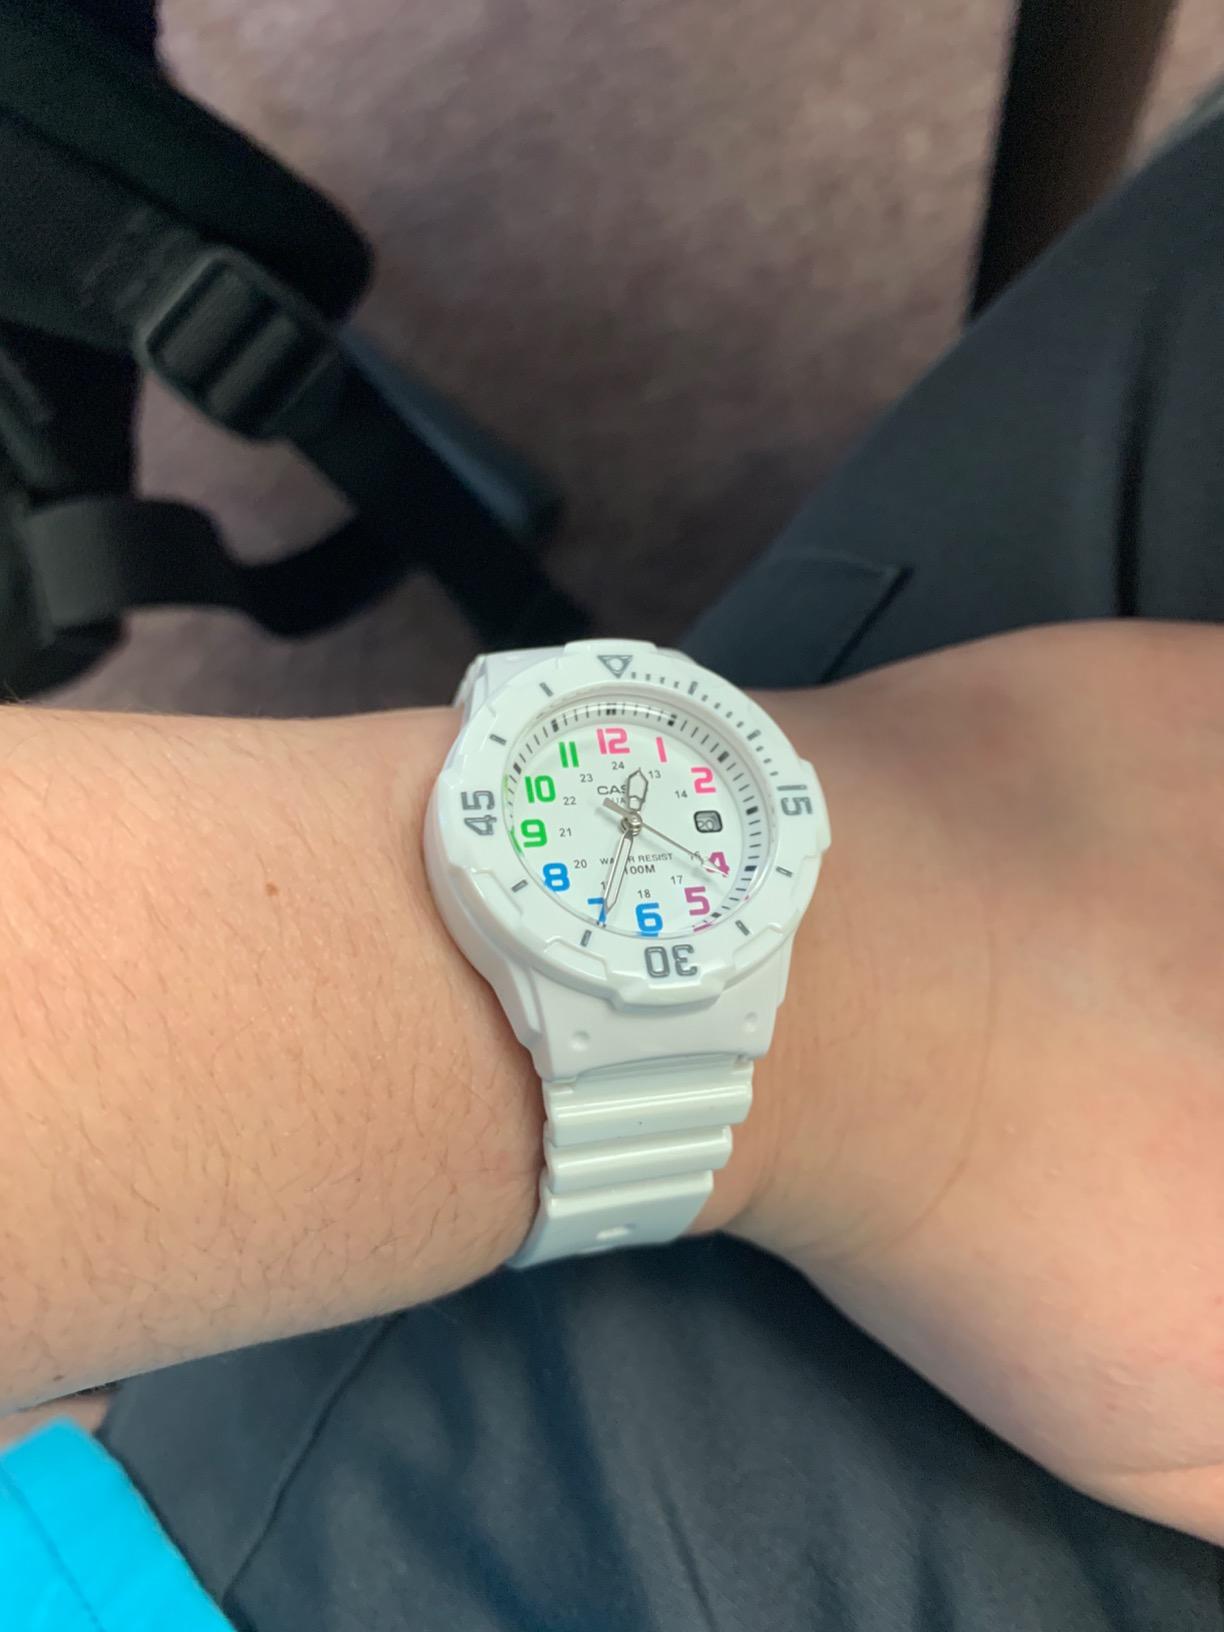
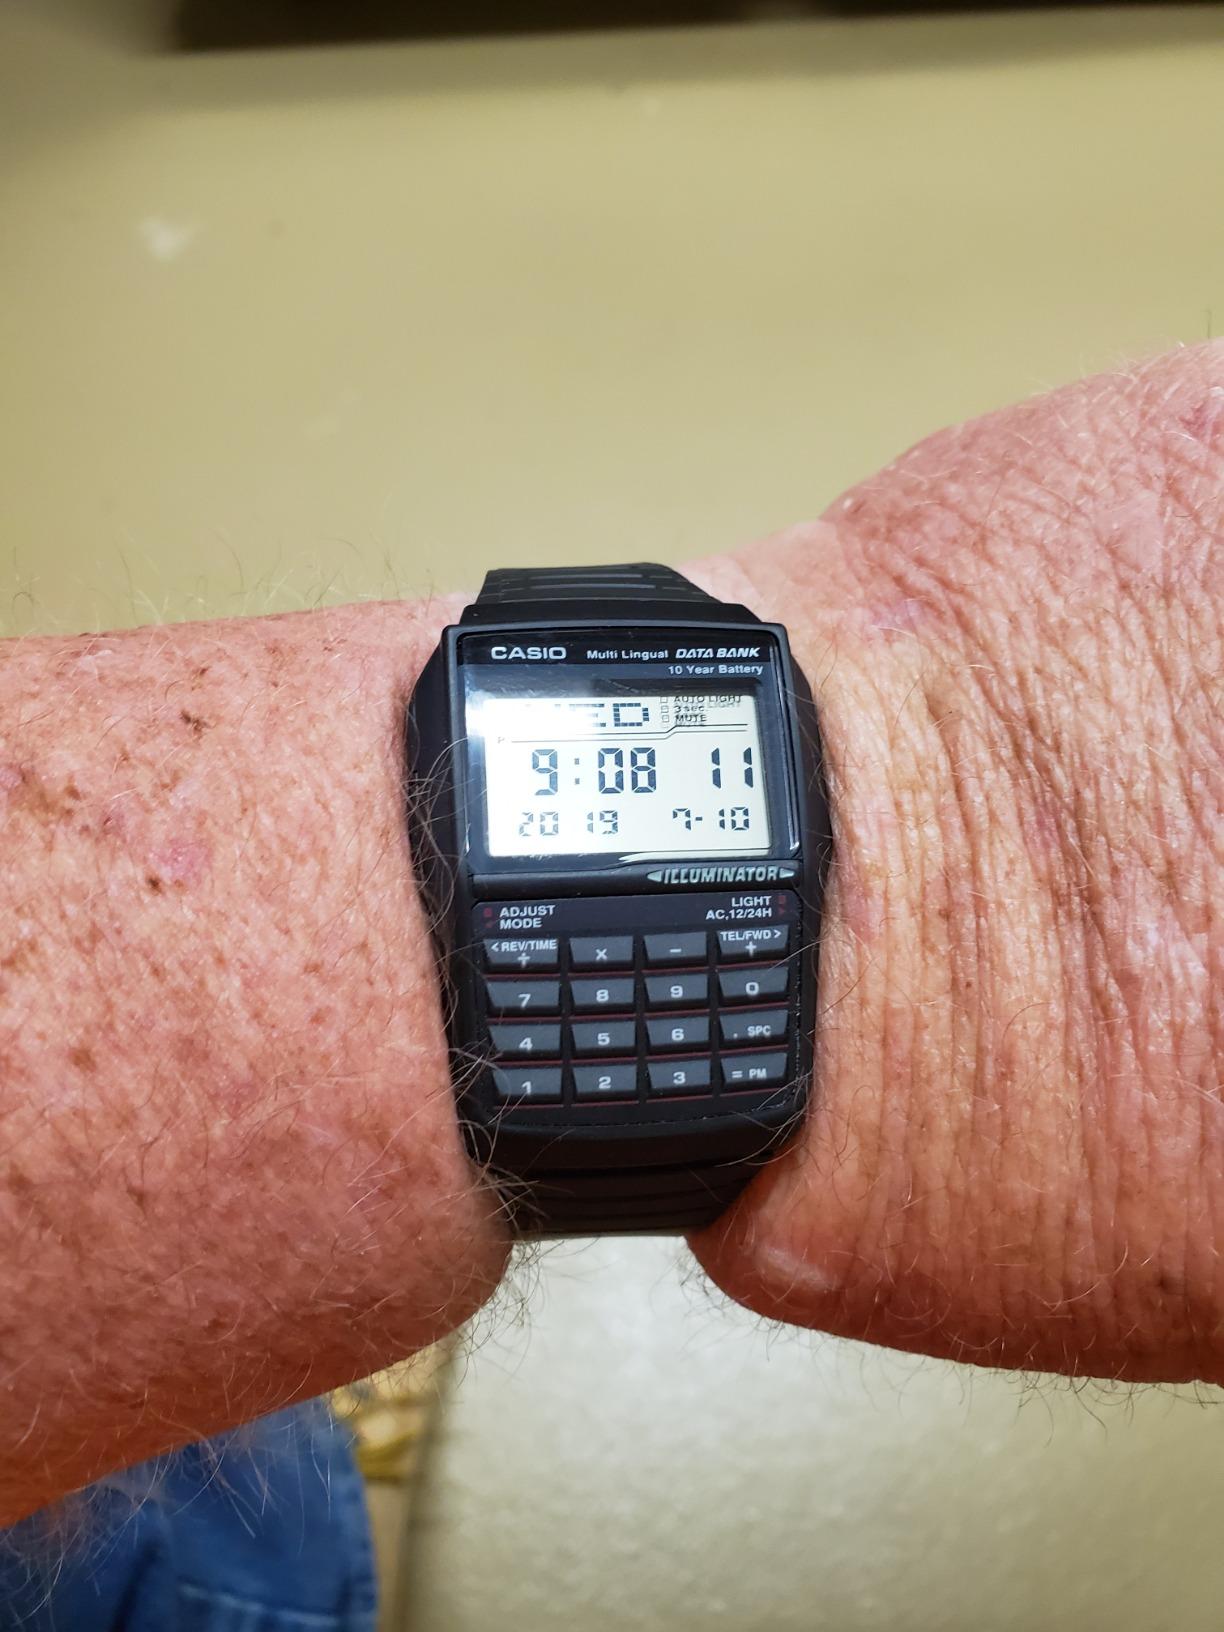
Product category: accessories_watch
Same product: no